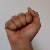
The image shows a hand gesture representing the letter 'A' in Indian Sign Language.